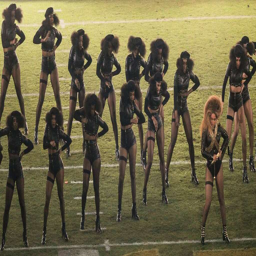
pop artist performed during show .